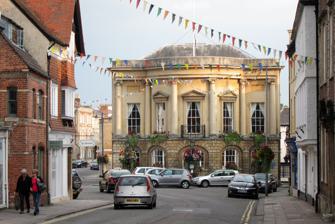
Building: Devizes Town Hall
Country: United Kingdom
Year built: 1808
Municipal building in Devizes, Wiltshire, England Devizes Town Hall The current town hall in St John's Street, completed in 1808 Location St John's Street, Devizes , Wiltshire, England Coordinates 51°21′04″N 1°59′41″W / 51.3510°N 1.9946°W / 51.3510; -1.9946 Built 1808 Architect Thomas Baldwin Architectural style(s) Neoclassical style Listed Building – Grade II* Official name Town Hall Designated 9 April 1954 Reference no. 1262331 Shown in Wiltshire Devizes Town Hall is a municipal building in St John's Street in Devizes , Wiltshire , England. The structure, which is the meeting place of Devizes Town Council, is a Grade II* listed building . History Earlier municipal buildings The Yarn Hall in St John's Street, completed in 1575 The first municipal building in Devizes was a medieval structure in the New Port area, a district inside the outer bailey of Devizes Castle , completed in the mid-15th century. A second structure, a guildhall with an adjoining council house, was completed in the mid-16th century: this structure accommodated the courts and also provided storage for the town's archives. A third structure, a brick building in the centre of St John's Street known as the Yarn Hall, was completed 1575, rebuilt in 1616 and then remodelled in the neoclassical style in 1629. The design involved a symmetrical main frontage with five bays facing south down St John's Street; there was a colonnade with Tuscan order columns on the ground floor and the central bay featured a doorway which was flanked by full-height Corinthian order columns supporting a pediment . This structure, which also accommodated the courts, was further augmented when a lock-up was incorporated into the basement in 1650. The building became home to the cheese market in 1689 and was re-configured to accommodate a council chamber in 1735. A fourth structure, an ashlar stone building on the south side of Wine Street now known as the Old Town Hall , was designed by a Mr Lawrence in the neoclassical style and was completed in 1752. The building was largely used as a market hall: between 1785 and 1787 it served as an arsenal for the Royal Wiltshire Militia and, while the current structure was under construction, it was very briefly used as a venue for council meetings. It was then let out for commercial use in 1809 and sold in 1825. The current town hall The current structure, an ashlar stone building in the centre of St John's Street, was built on the site of the old Yarn Hall and, although the old façade was completely demolished, the new work incorporated much of the interior of the old building. It was financed in part by donations from the local members of parliament , Joshua Smith and Thomas Estcourt . The new structure was designed by Thomas Baldwin in the neoclassical style, built in ashlar stone at a cost of £6,416 and was officially opened with a grand ball on 2 November 1808. The design involved a symmetrical main frontage with five bays facing south down St John's Street; the central section of three bays formed a full-height curved bow . The ground floor, which was rusticated, featured round headed windows, while the first floor featured pedimented sash windows flanked by Ionic order columns supporting an entablature. Internally, the ground floor continued to accommodate the cheese market while the first floor retained the council chamber and a large assembly room. The re-construction also preserved the lock-up in the basement. After significant population growth, largely associated with the status of Devizes as a market town, the area became a municipal borough with the town hall as its headquarters in 1835. The basement of the building was used as an air raid shelter in the Second World War and, after the war, the assembly hall was used as an events venue: performers included the beat band, The Merseybeats , in June 1966 and the rock band , Status Quo , in December 1968. The building continued to serve as the headquarters of Devizes Borough Council for much of the 20th century but ceased to be the local seat of government after Kennet District Council was established at The Cedars in Bath Road in 1974. The town hall subsequently became the offices and meeting place of Devizes Town Council. Works of art in the town hall include portraits by Joshua Reynolds of King George III and of Queen Charlotte , and portraits by Briton Rivière of Lord and Lady Roundway of Roundway Park . There is also a portrait by Thomas Phillips of the politician, Joshua Smith, and a portrait by Henry William Pickersgill of the politician, John Pearse . See also Grade II* listed buildings in Wiltshire (P–Z) References